The Earl Carroll Vanities

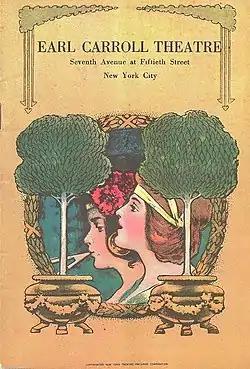
This program was originally published by the New York Theatre Program Corporation in 1923.

The Earl Carroll Vanities was a Broadway revue presented by Earl Carroll in the 1920s and early 1930s. Carroll and his show were sometimes controversial.